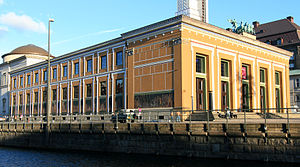
Københavns historie / 1814-1856: Guldalder og revolution
Thorvaldsens Museum (bygget 1839-1848).
Thorvaldsens Museum, København.
Københavns historie kan føres tilbage til omkring år 700, hvor der lå et mindre fiskerleje, hvor byens centrum nu er. Den skriftlige historie begynder, da Absalon i 1100-tallet byggede sin borg ved Havn. Byens beliggenhed kan økonomisk forklares med sildefiskeriet i Øresund og den dermed forbundne handel. Fra 1300-tallet blev byen Danmarks rigeste og mest betydningsfulde – en status som den har fastholdt lige siden. Byen blev også senere Danmarks hovedstad, hvad der også medførte økonomisk aktivitet. Gennem hele sin tidlige historie var København omgivet af volde, der skulle bruges i forsvaret af København. I løbet af 1800-tallet begyndte disse at blive umoderne, og de hindrede byens vækst. Da voldene blev nedbrudt i 1850'erne, skete der en enorm vækst, og byen dækker således i dag en stor del af det østlige Sjælland – et forhold, der kun delvis afspejles i den administrative opdeling. Efter en økonomisk nedgangstid i slutningen af det 20. århundrede har byen det sidste årti oplevet økonomisk og kulturel fremgang og står nu stærkere både nationalt og internationalt.